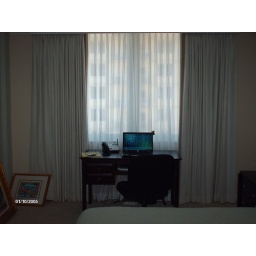
PVC on desk against bedroom window